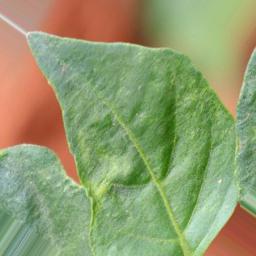
Label: healthy